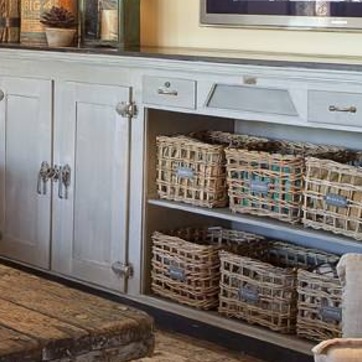
Material: other